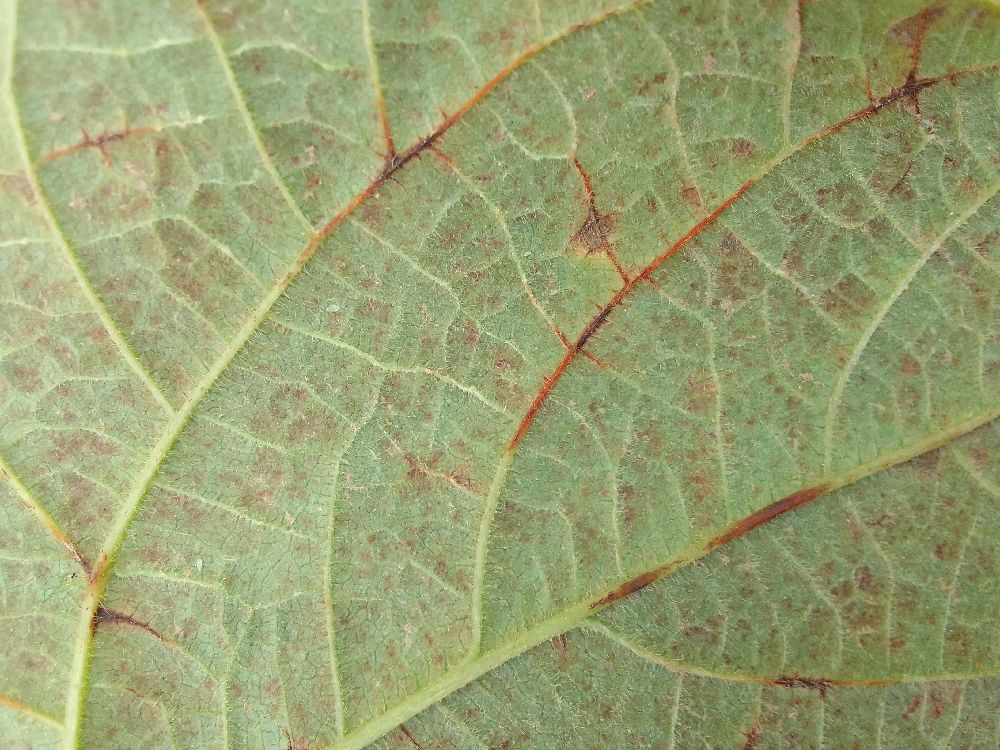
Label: anthracnose